Guisborough

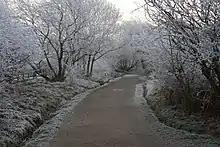
Guisborough Branch Walk, the former railway line

Two main roads cross at Guisborough, the A171 leading west to Middlesbrough and east to Whitby, and the A173 south-west to Stokesley and north-east as far as Skelton, where it joins the A174 coast road. Before the bypass was built, the A171 ran along Westgate, the town's main street, crossing the A173 at Chapel Beck Bridge. Just beyond the bypass to the north-east, a B-road heads north from the A173 to Redcar. Another minor route out of town, Wilton Lane, is a winding, almost single-track road running north to the village of Wilton and on to the ICI Wilton chemical works. There are two other lanes that lead out of town into the hills. Hutton Lane ends at Hutton Village, built mostly for local mining, agricultural and estate workers. Belmangate is an ancient funeral route.